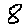
Label: 8